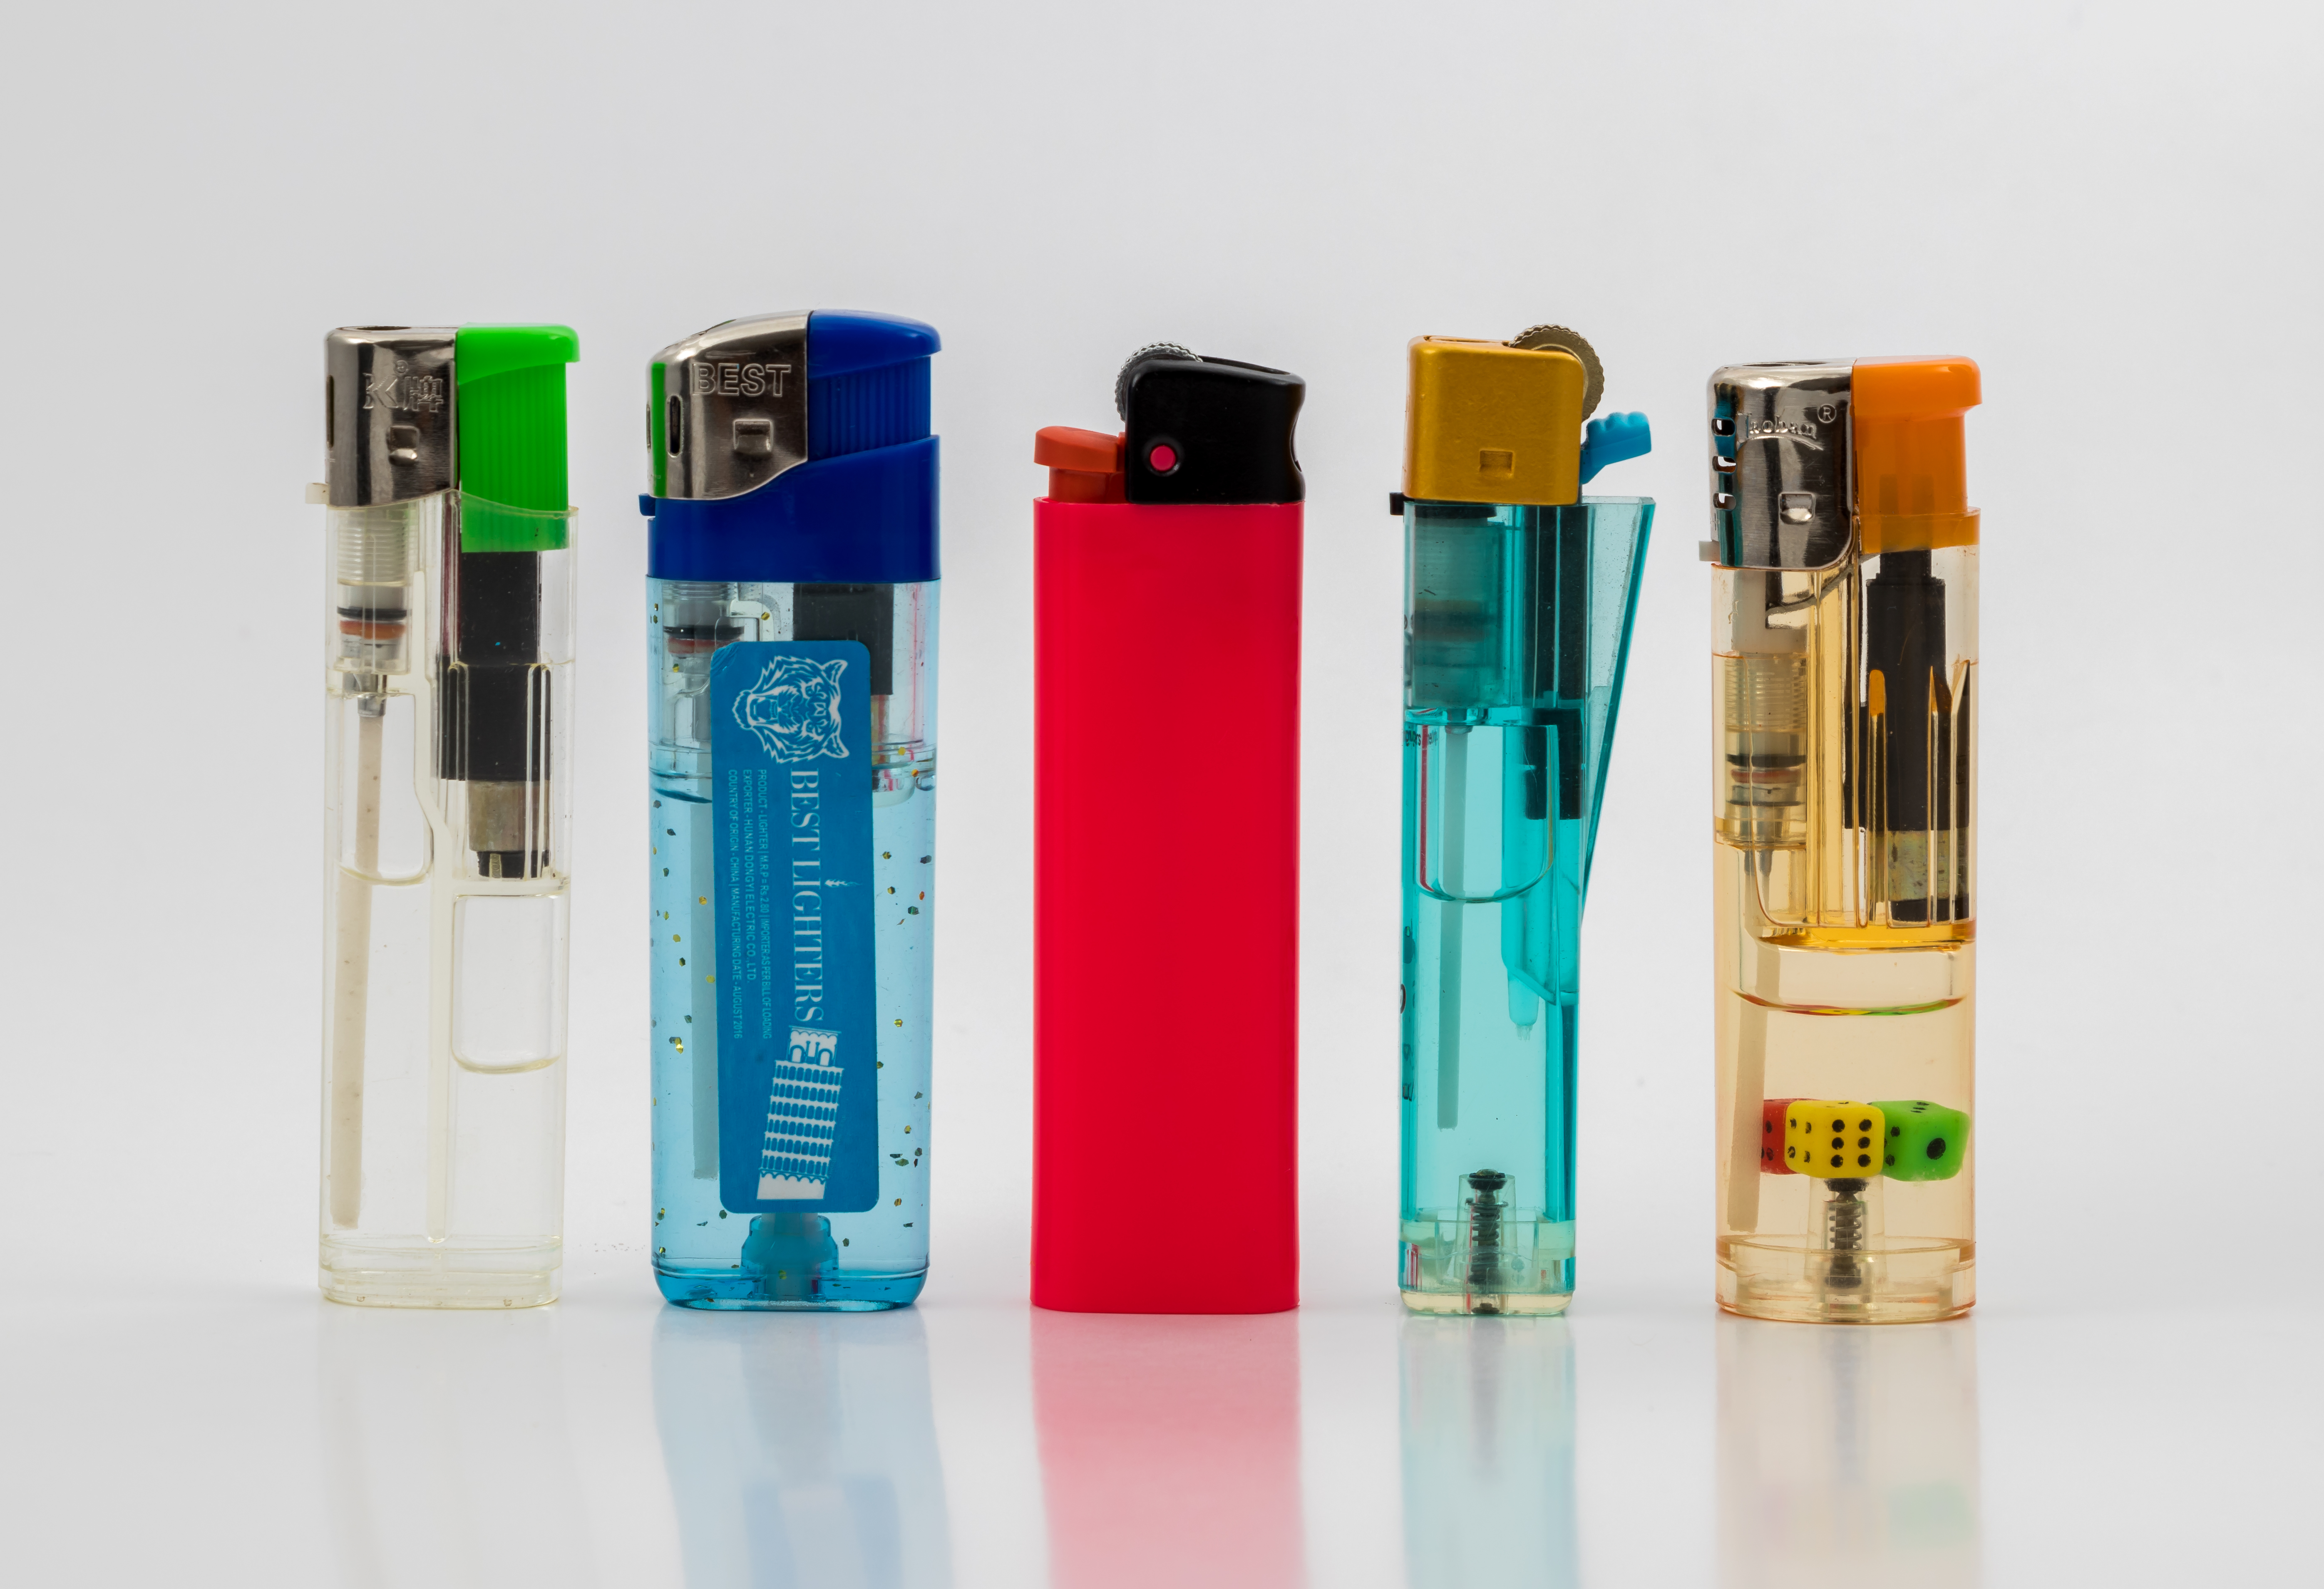
addiction, burn, cigar, cigarette, danger, fire, flame, flaming, flammable, gas, green, habit, heat, hot, ignite, ignition, light, lighter, liquid, match, nicotine, nobody, object, plastic, safety, smocking, smoke, smoker, spark, tobacco, tool, transparent, vertical, white, product, smoking accessory, bottle